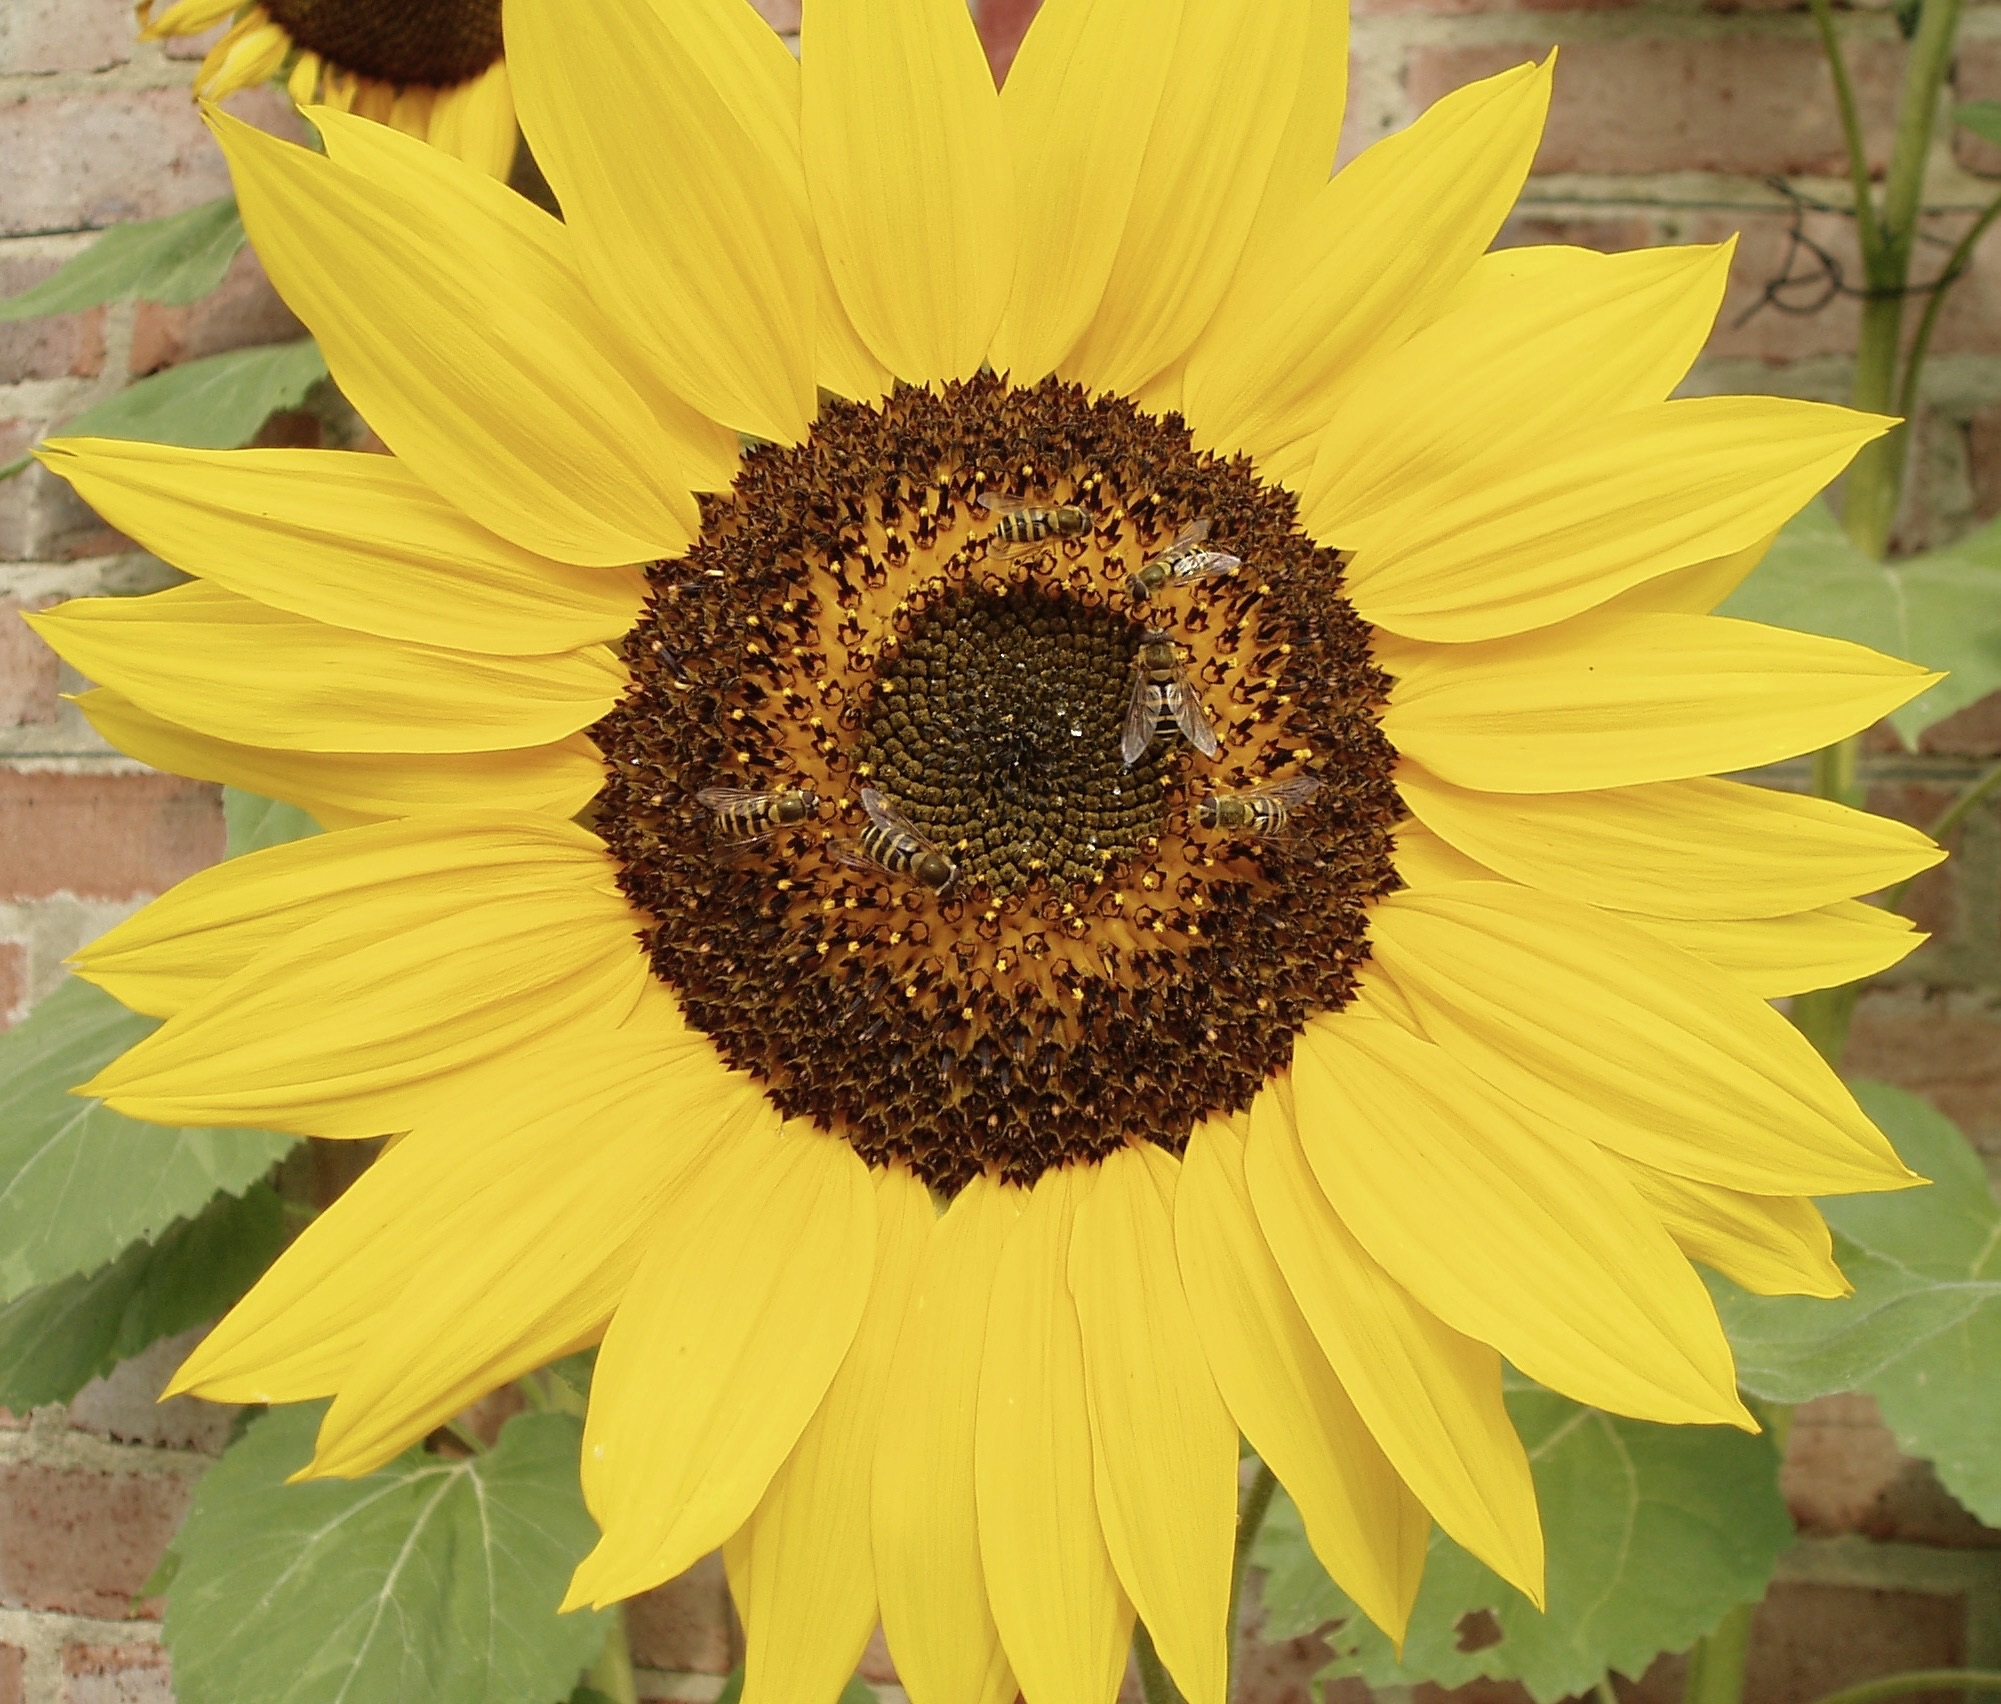
plant, flower, petal, pollinate, yellow, flora, sunflower, vegetarian food, bees, flowering plant, daisy family, asterales, sunflower seed, annual plant, plant stem, land plant